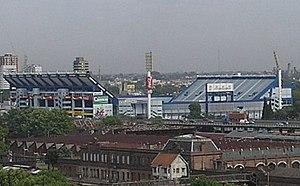
Le Club Atlético Vélez Sarsfield est un club omnisports argentin particulièrement connu pour son équipe de football, fondé le 1ᵉʳ janvier 1910 et basé à Buenos Aires.
La Coupe du monde de football 1978 est la onzième édition de la Coupe du monde de football.